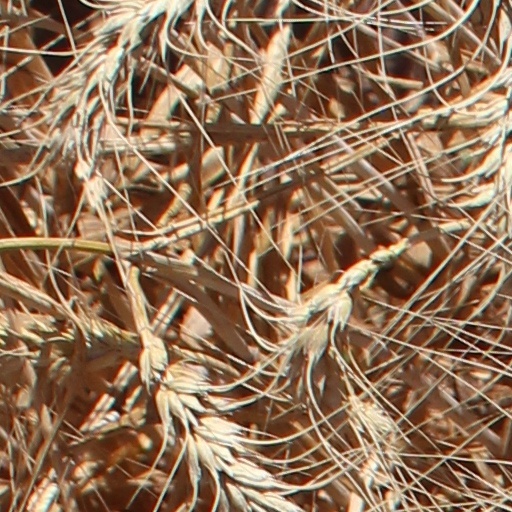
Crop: wheat